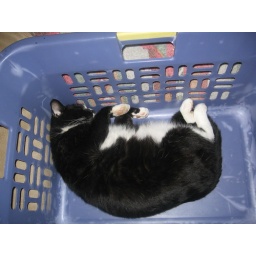
My cat Mac sleeping in out laundry basket